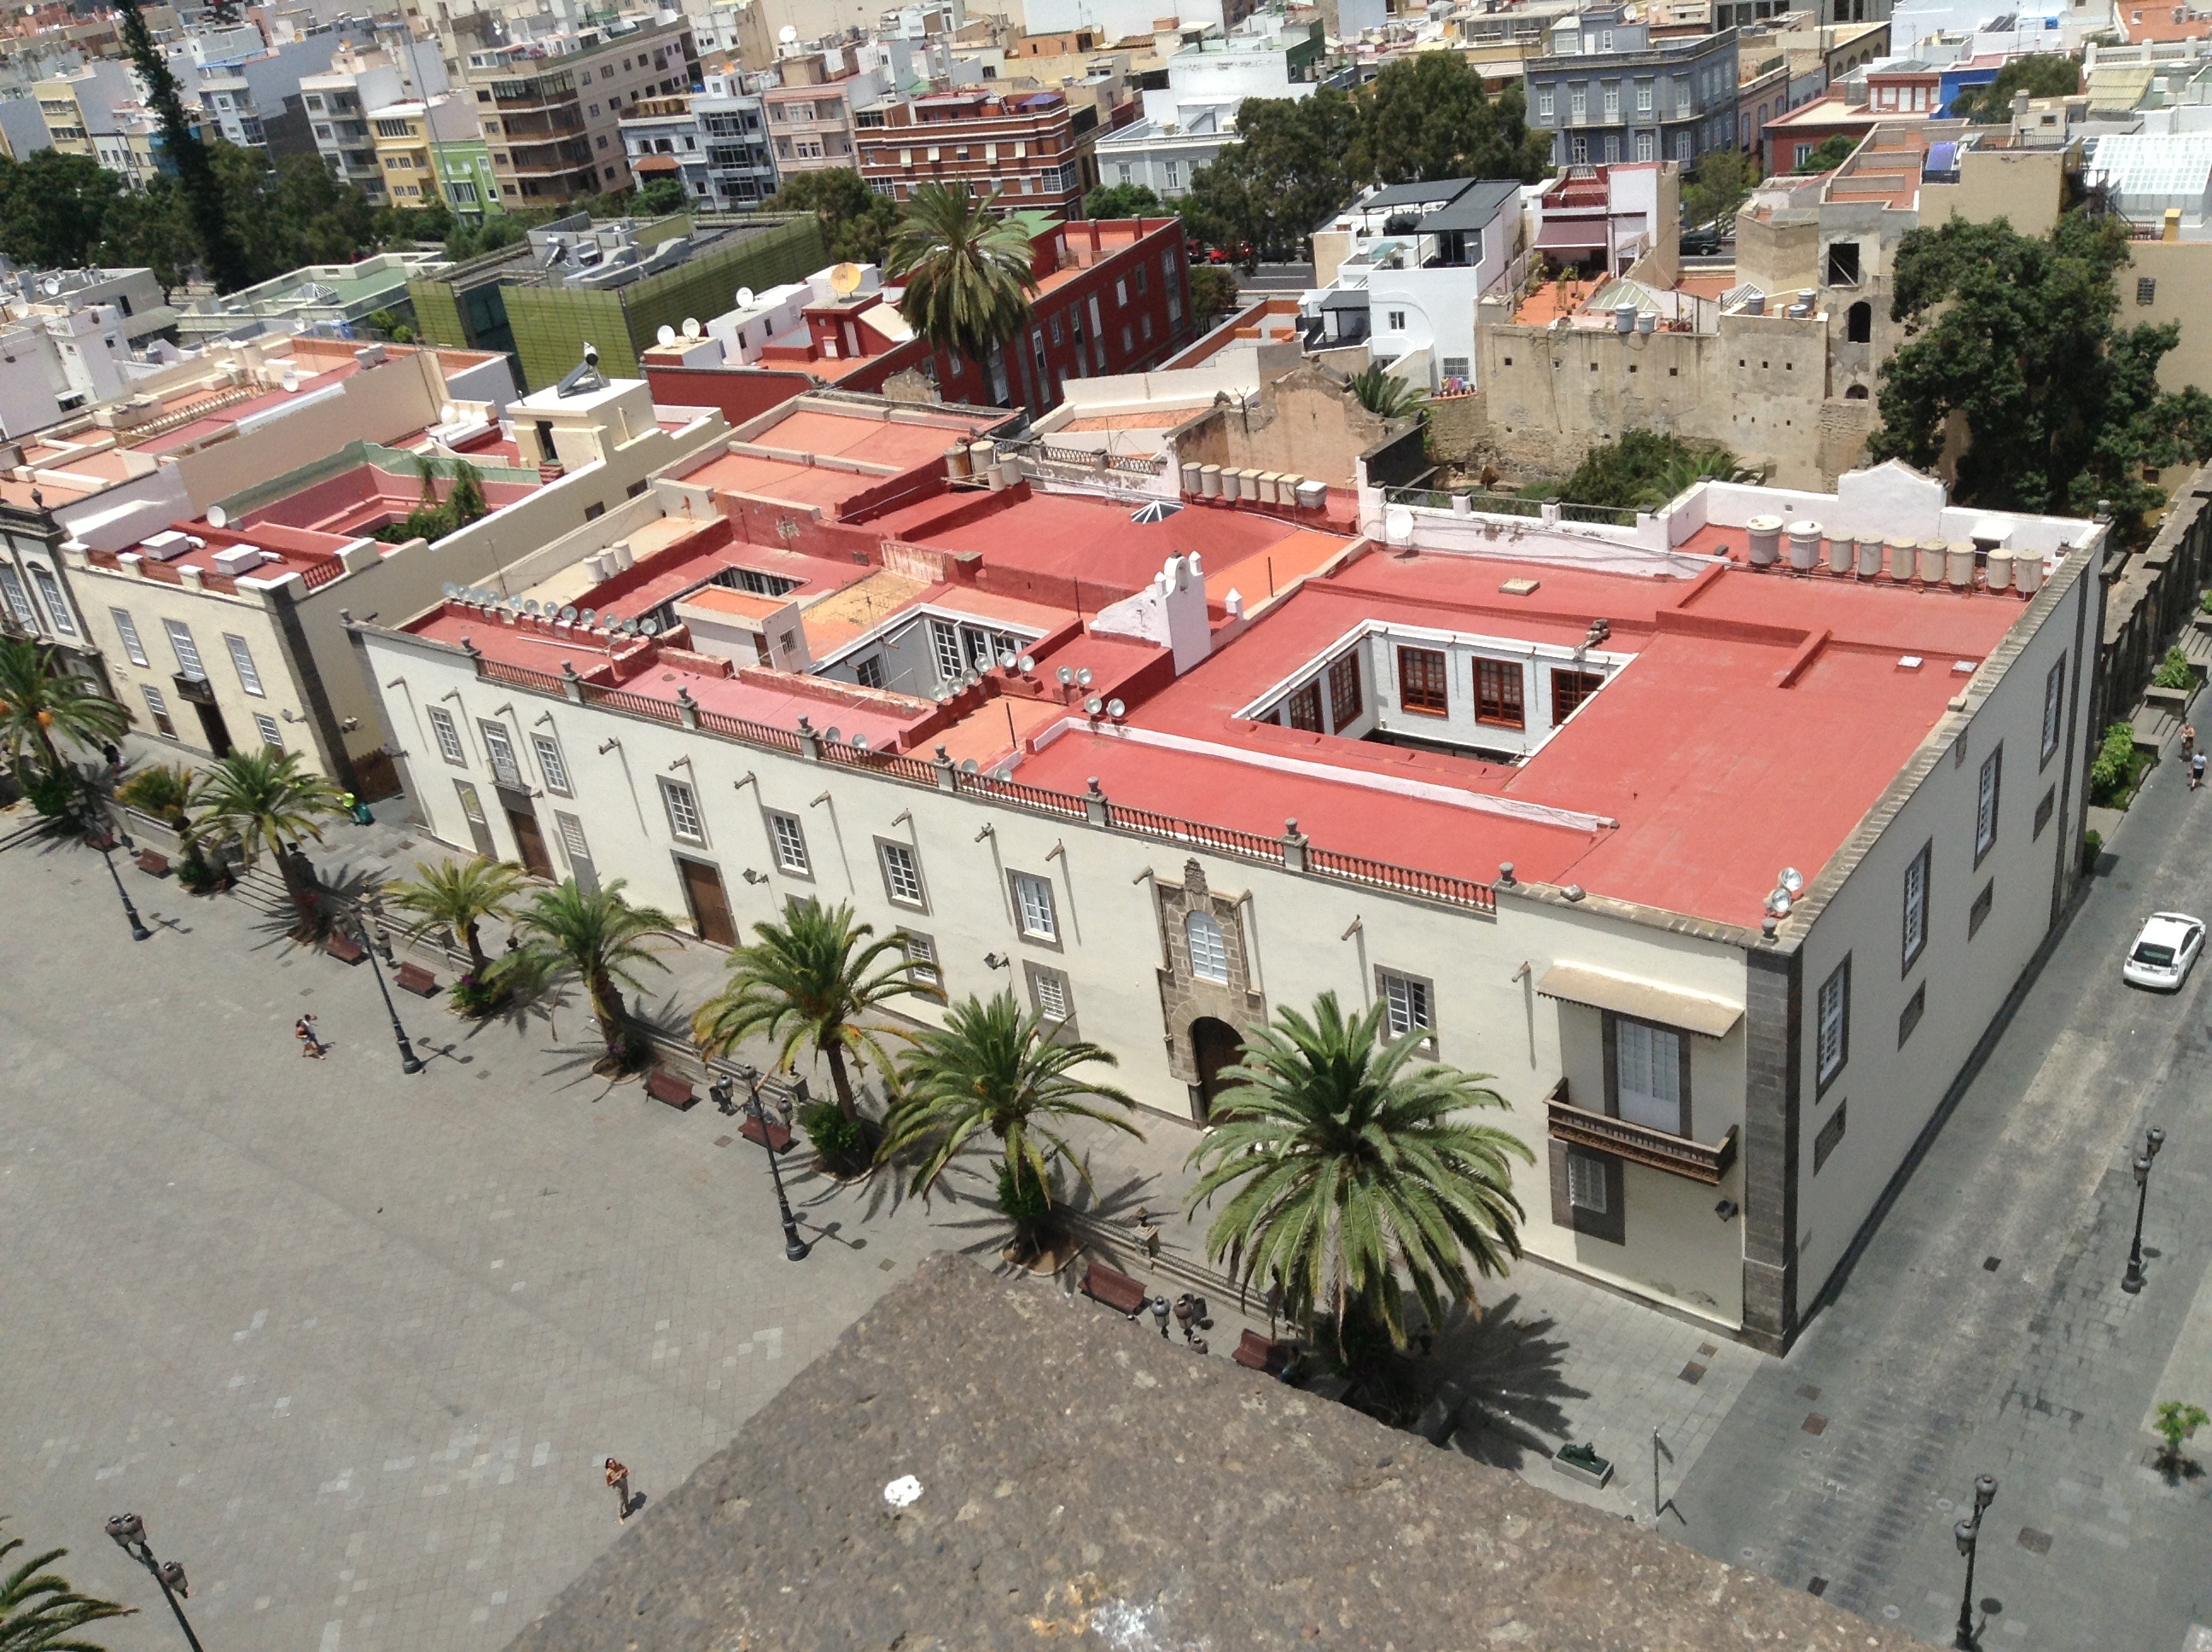
architecture, town, view, roof, building, urban, village, suburb, facade, property, houses, estate, gran canaria, condominium, neighbourhood, las palmas, residential area, canarian